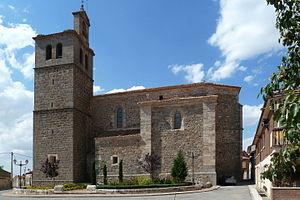
Otero de Herreros est une commune de la province de Ségovie dans la communauté autonome de Castille-et-León en Espagne.